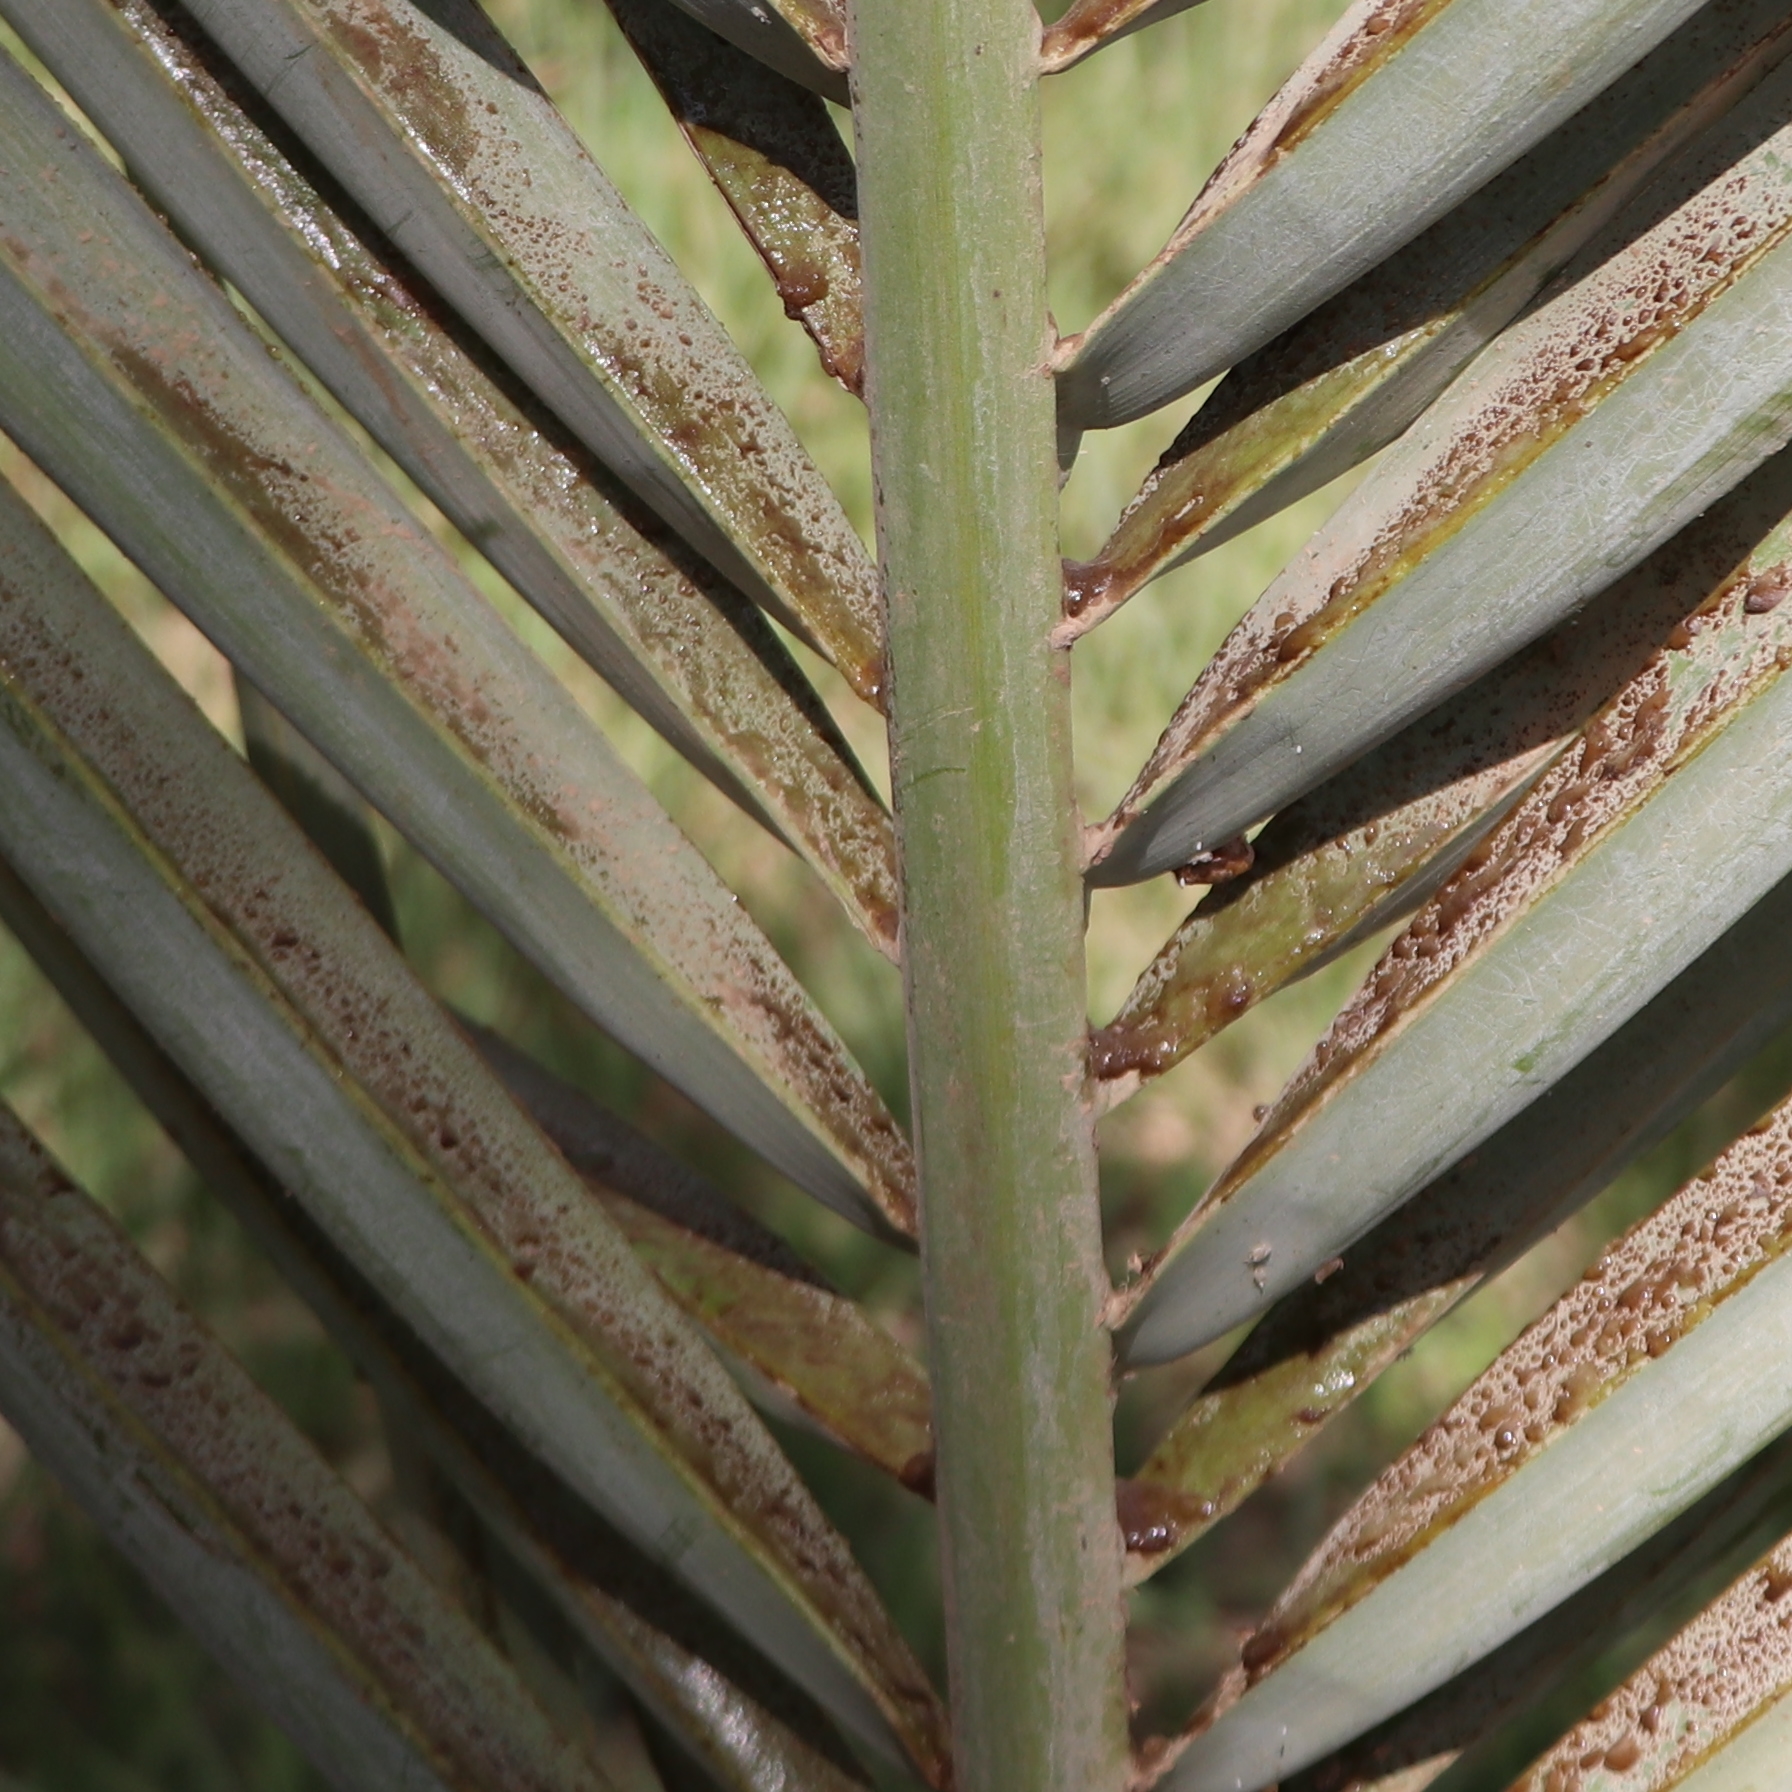
Label: Honey